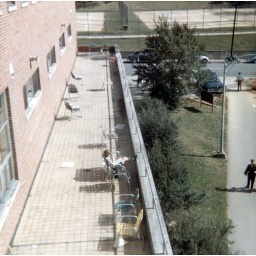
The terrace directly underneath my window was reached by a door from the main lobby.